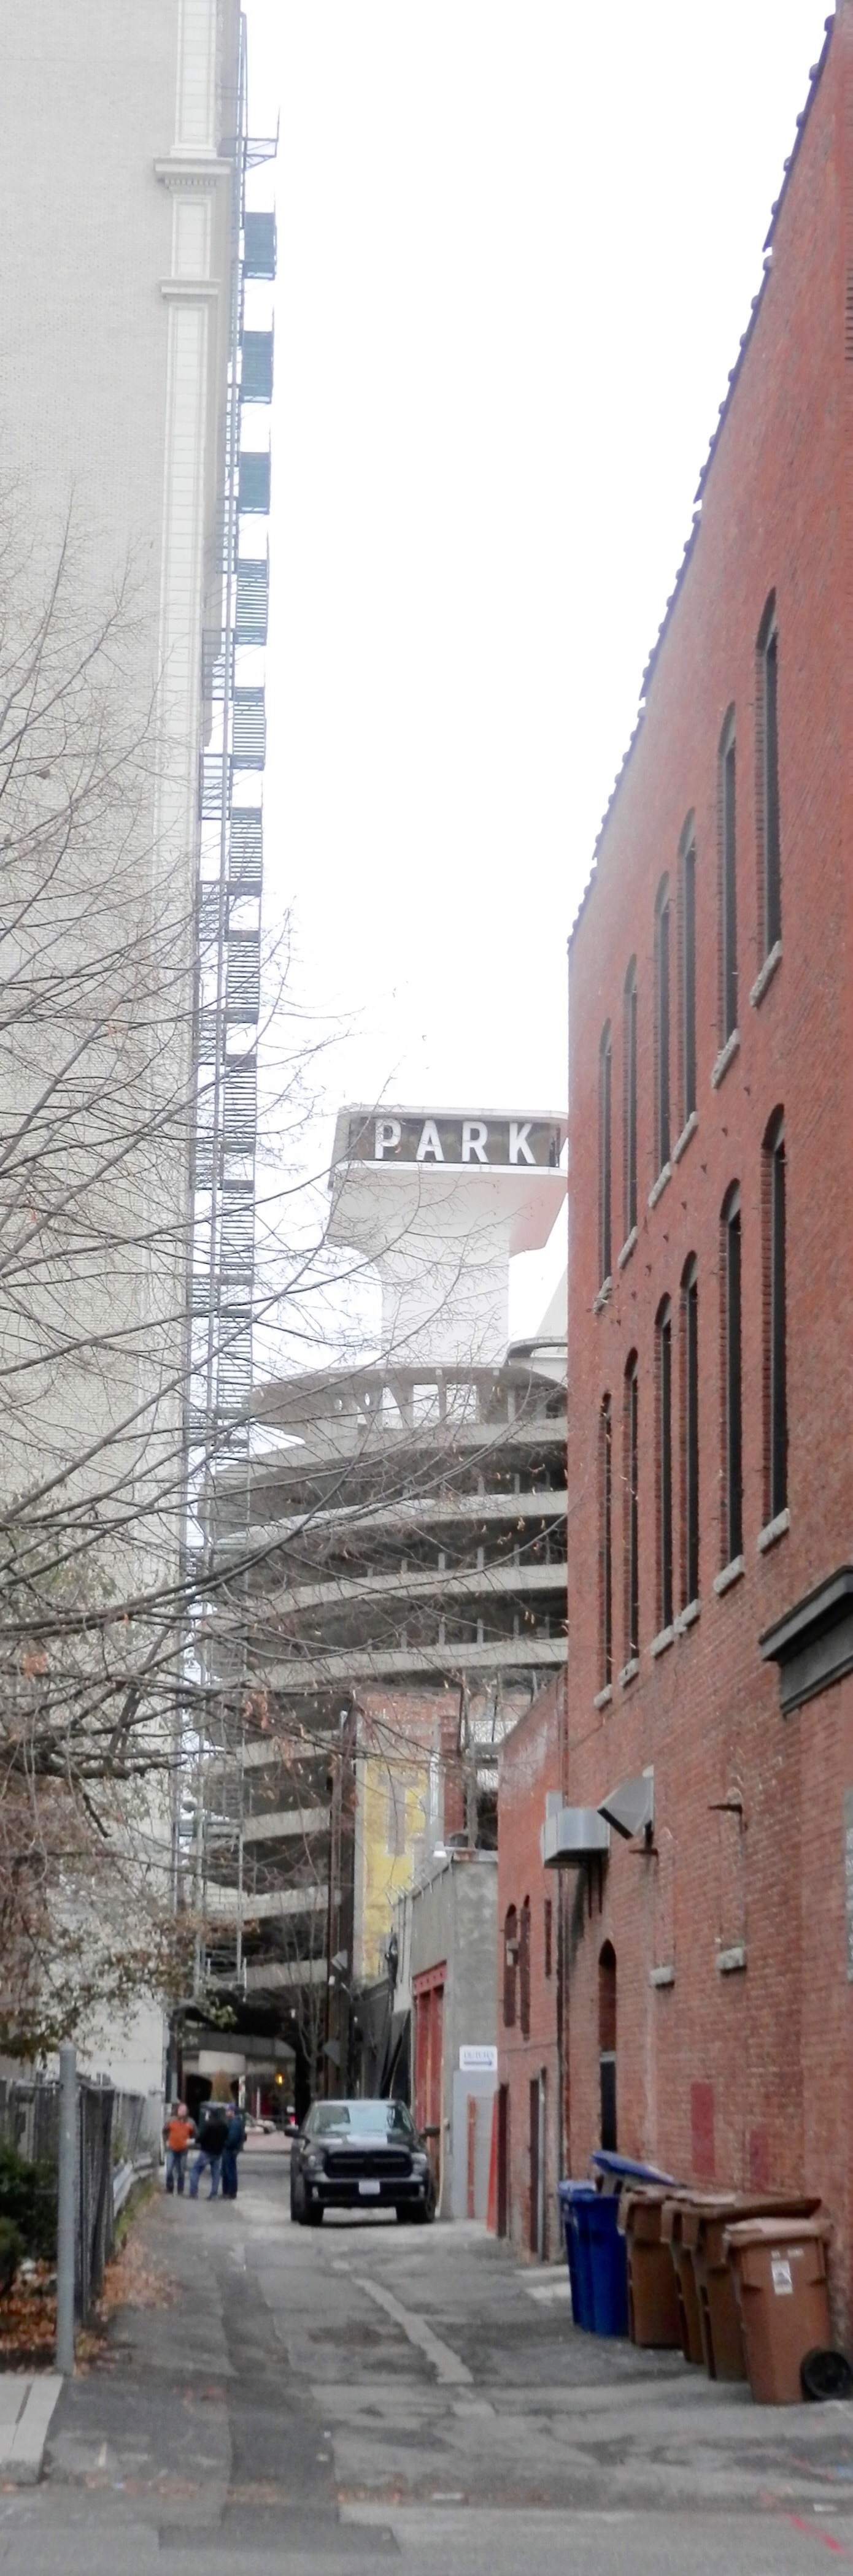
architecture, street, town, city, skyscraper, downtown, plaza, facade, tower block, neighbourhood, urban area, residential area, human settlement